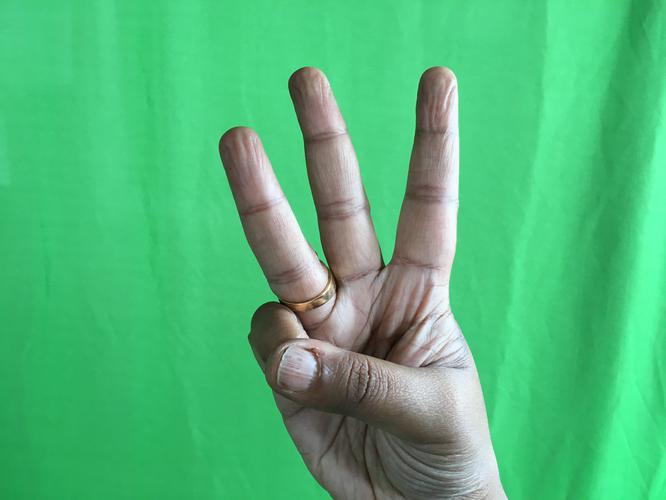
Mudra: Trishulam
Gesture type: single_hand